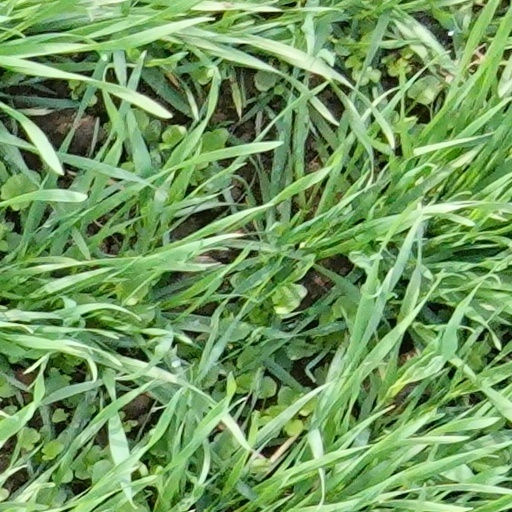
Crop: wheat